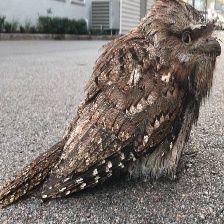
Species: TAWNY FROGMOUTH
Scientific name: PODARGUS STRIGOIDES